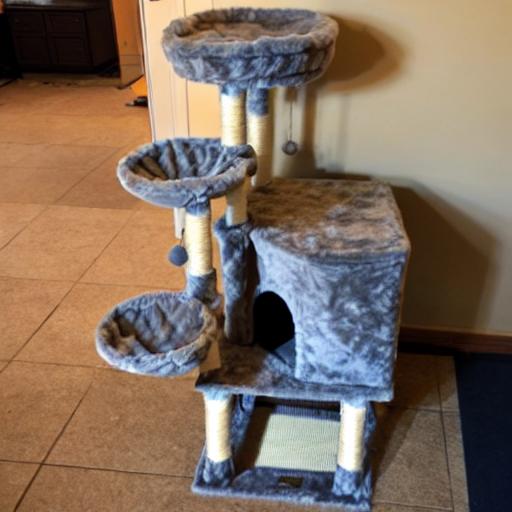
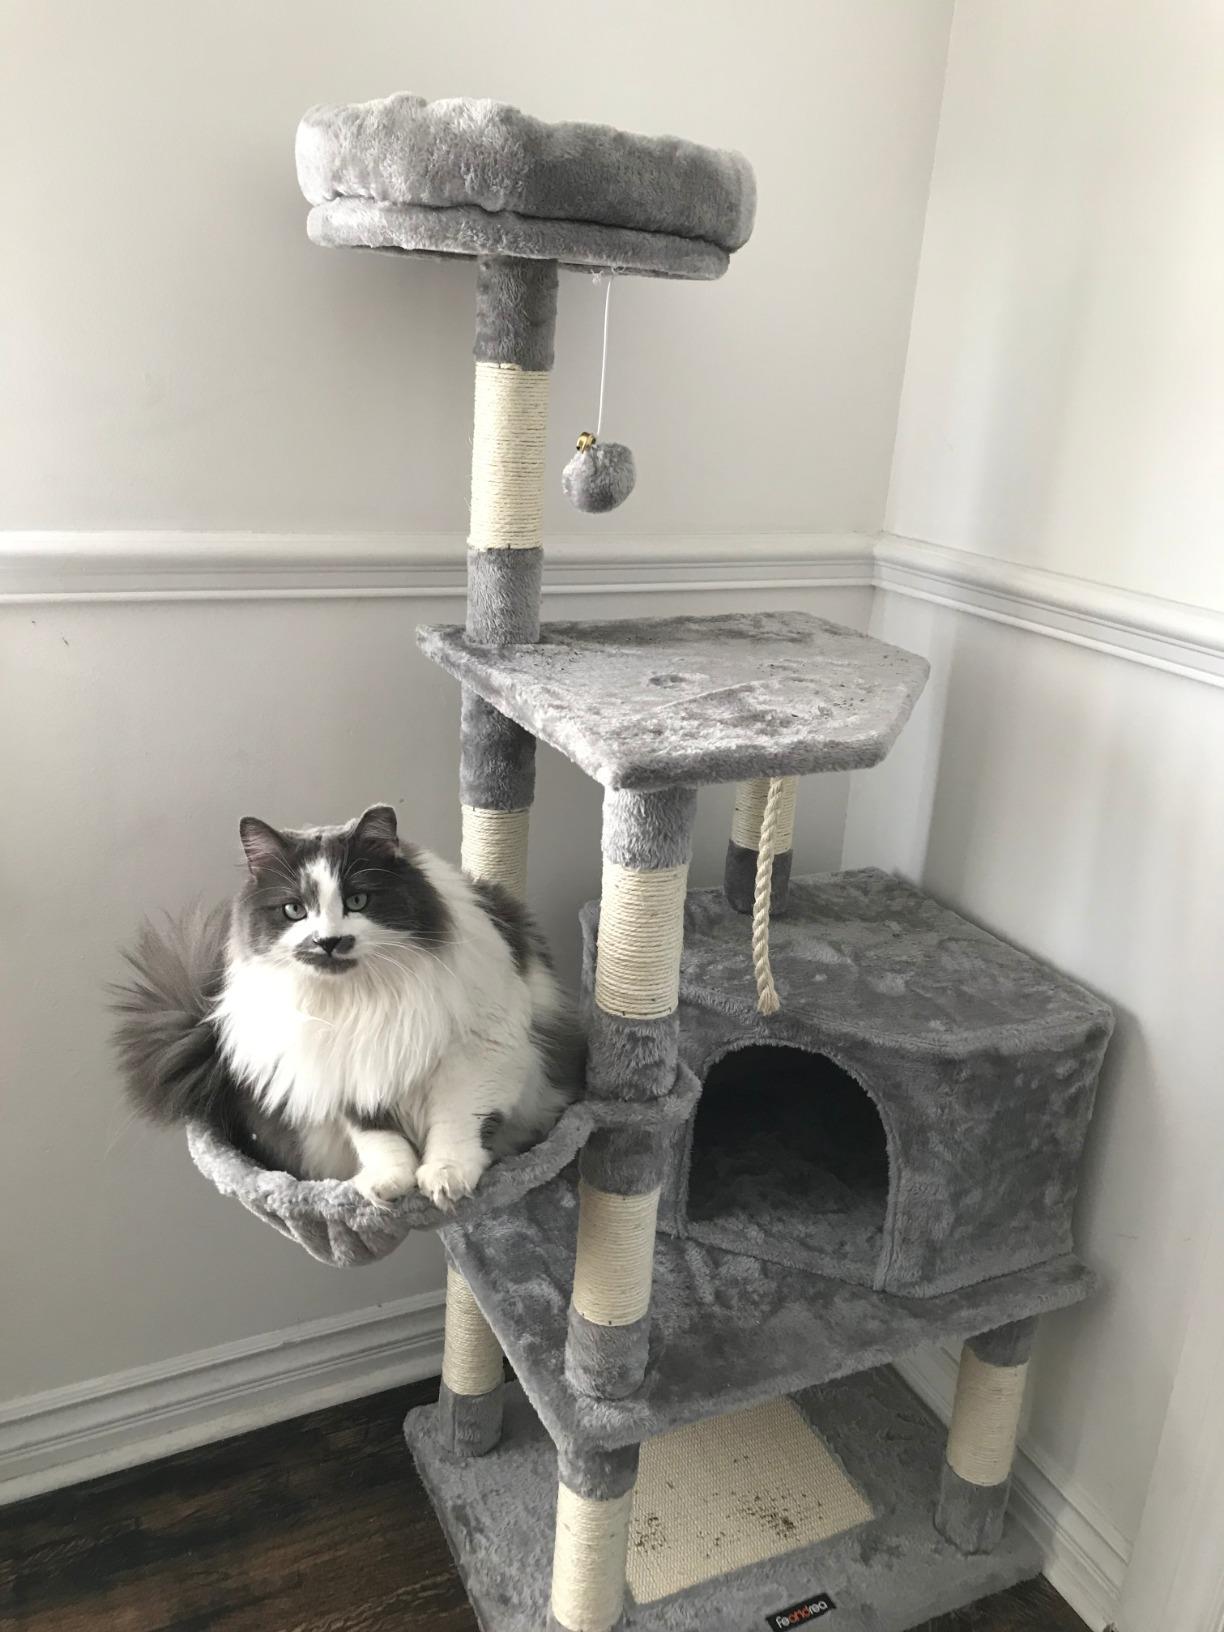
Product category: items_cat tree
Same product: no